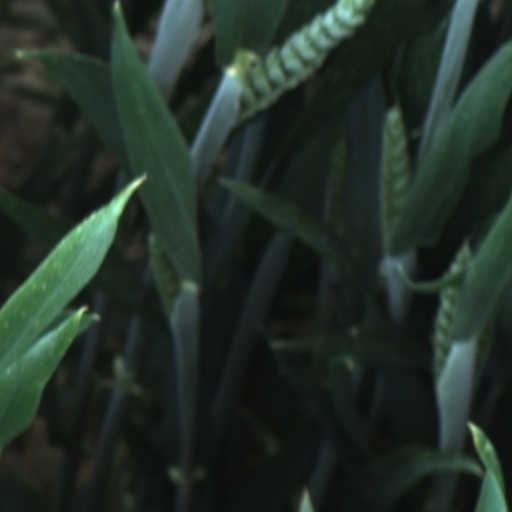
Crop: wheat